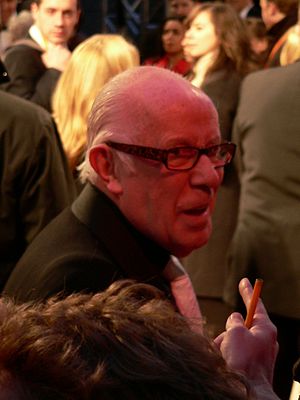
Richard Wilson
Richard Wilson er en skotskfødt skuespiller, teaterdirektør og studievært. Han er mest kendt som Victor i den britiske serie One Foot in the Grave og som Gaius i BBC's tv-serie Merlin. Wilson blev i 1994 tildelt Order of the British Empire for sine tjenester inde for drama.